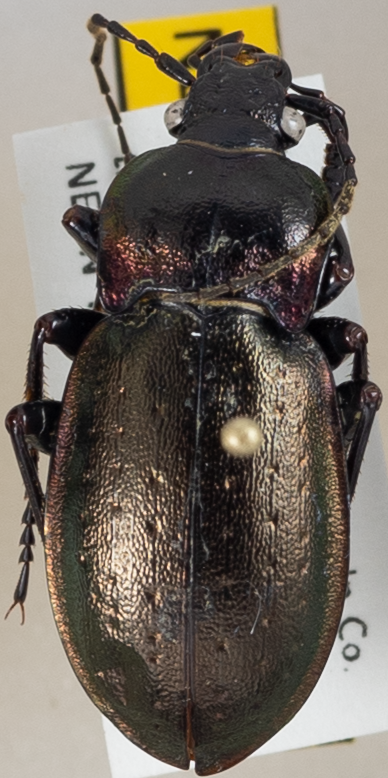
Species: Carabus nemoralis nemoralis
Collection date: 2018-08-28
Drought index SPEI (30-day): -0.54
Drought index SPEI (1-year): -0.39
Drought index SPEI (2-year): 1.13